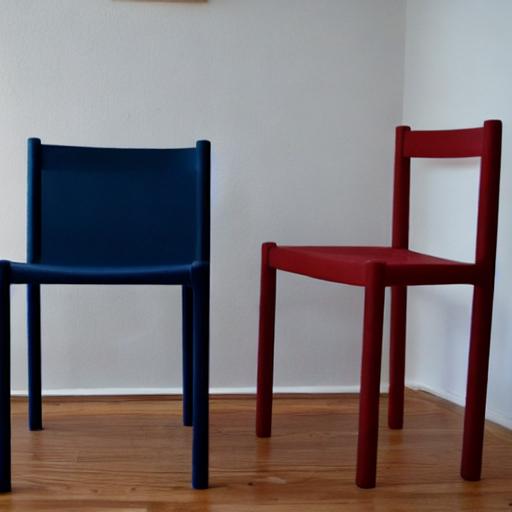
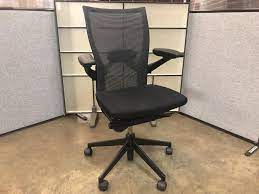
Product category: items_chair
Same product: no